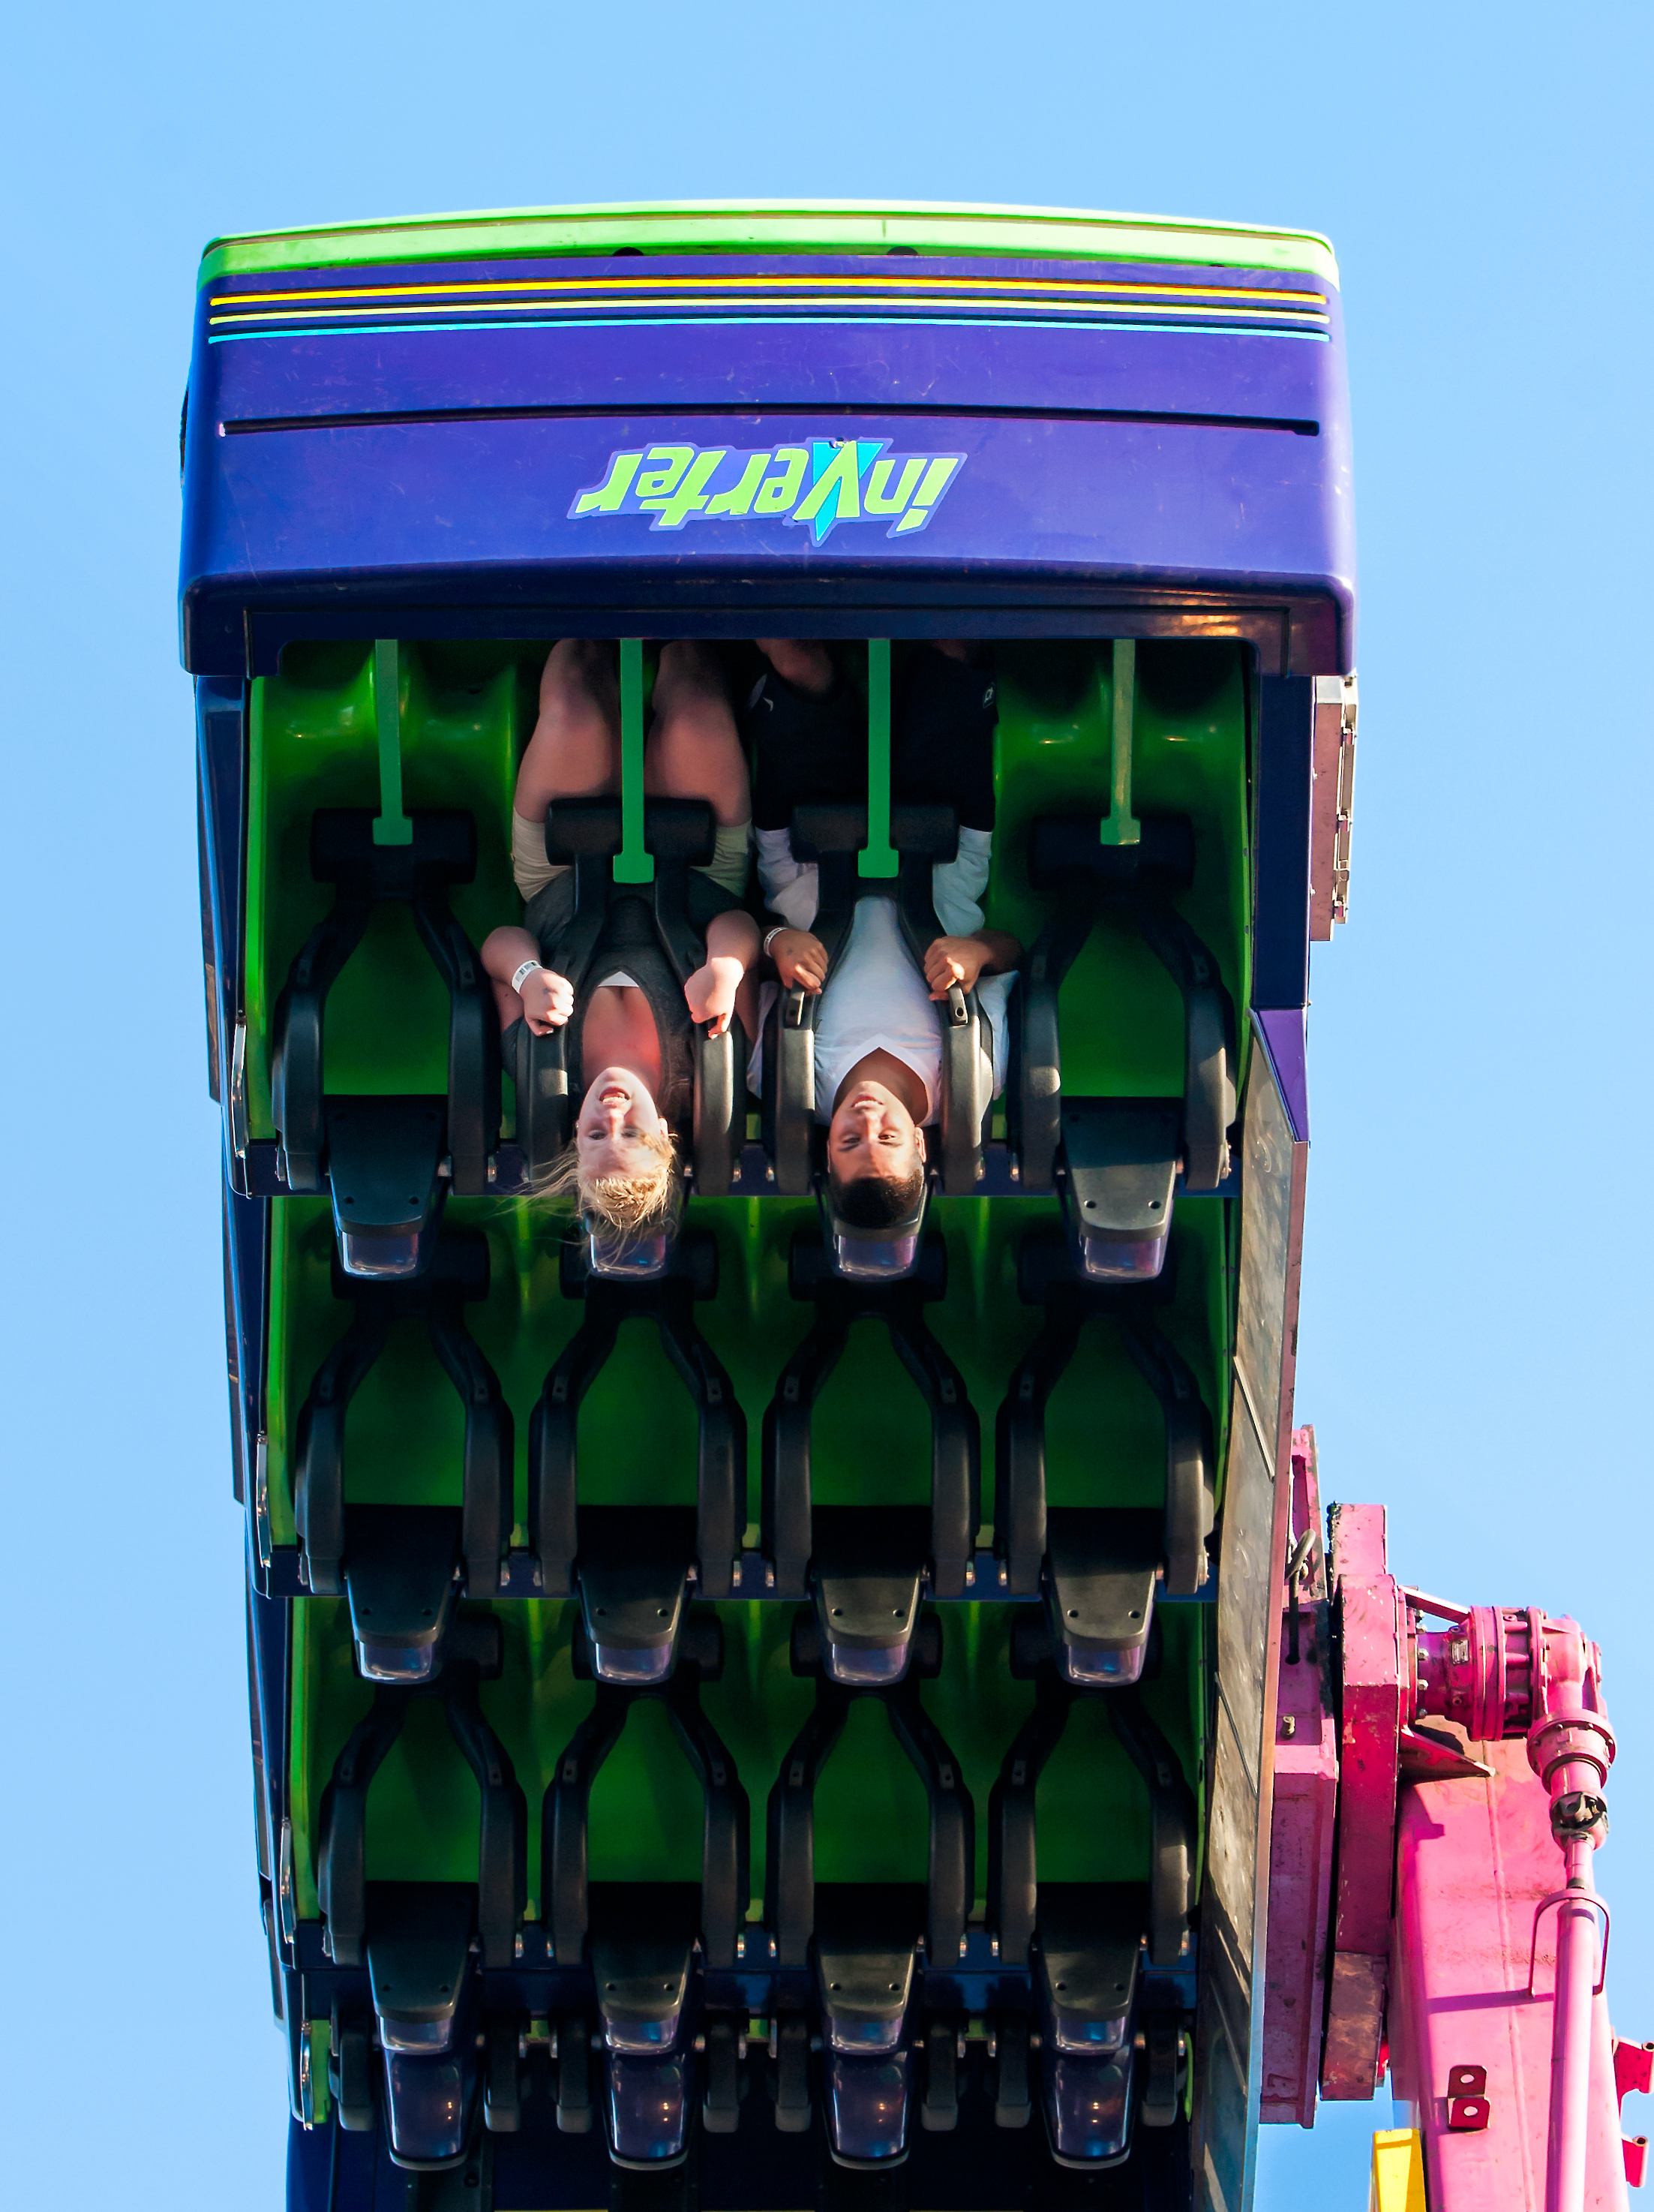
people, vehicle, youth, ride, machine, two, colorful, upsidedown, fair, oregon, msh0713, marioncountyfair, msh071317, man made object, rolling stock